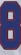
Number: 8